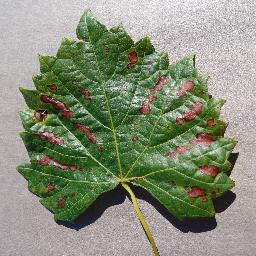
Label: Grape___Esca_(Black_Measles)